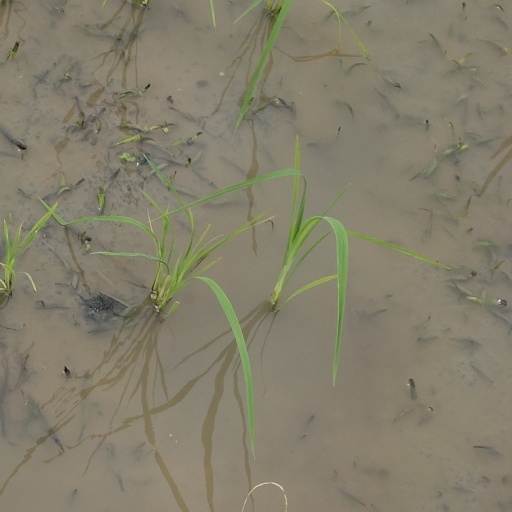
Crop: rice